History of Honduras (1982–present)

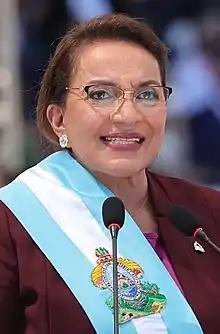
Xiomara Castro became the first woman to gain a presidential charge in Honduras.

In September 2020, Honduran President Juan Orlando Hernández announced that Honduras will relocate its embassy to Israel from Tel Aviv to Jerusalem. Honduras became the third country in the world after the United States and Guatemala to establish embassies to Israel in Jerusalem.